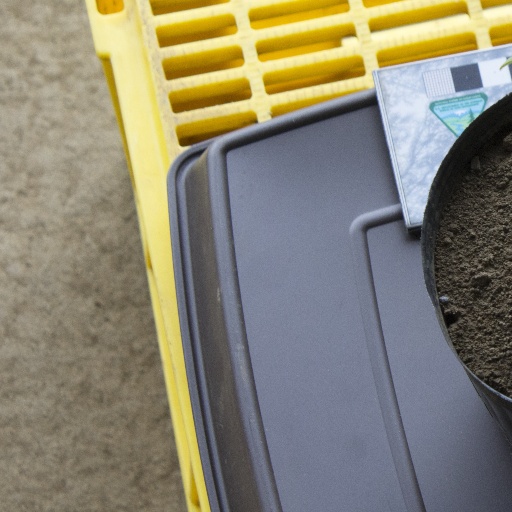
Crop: soybean